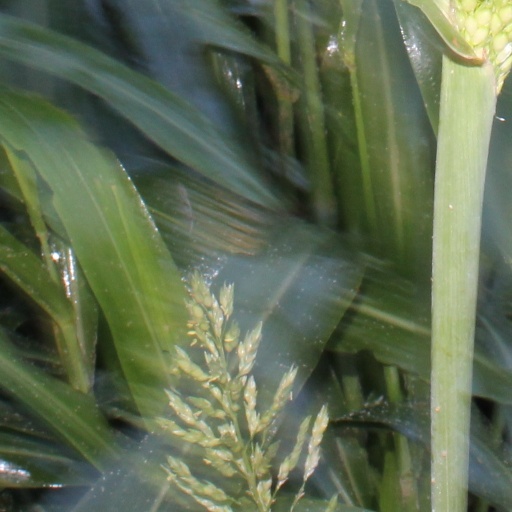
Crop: sorghum